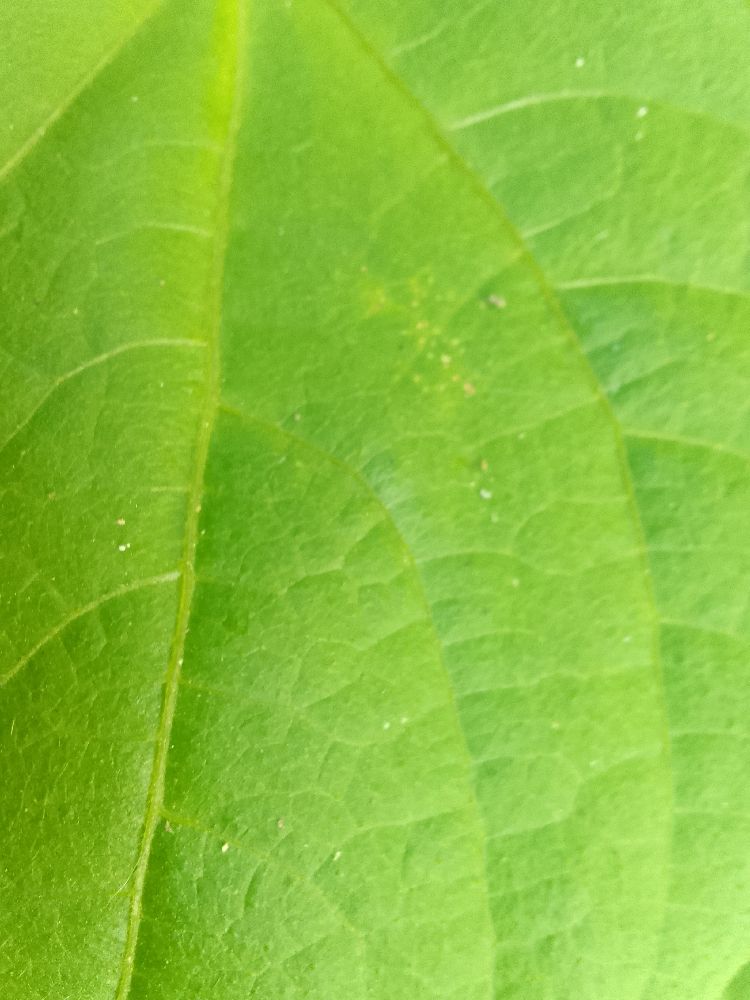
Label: healthy